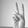
ASL letter: V